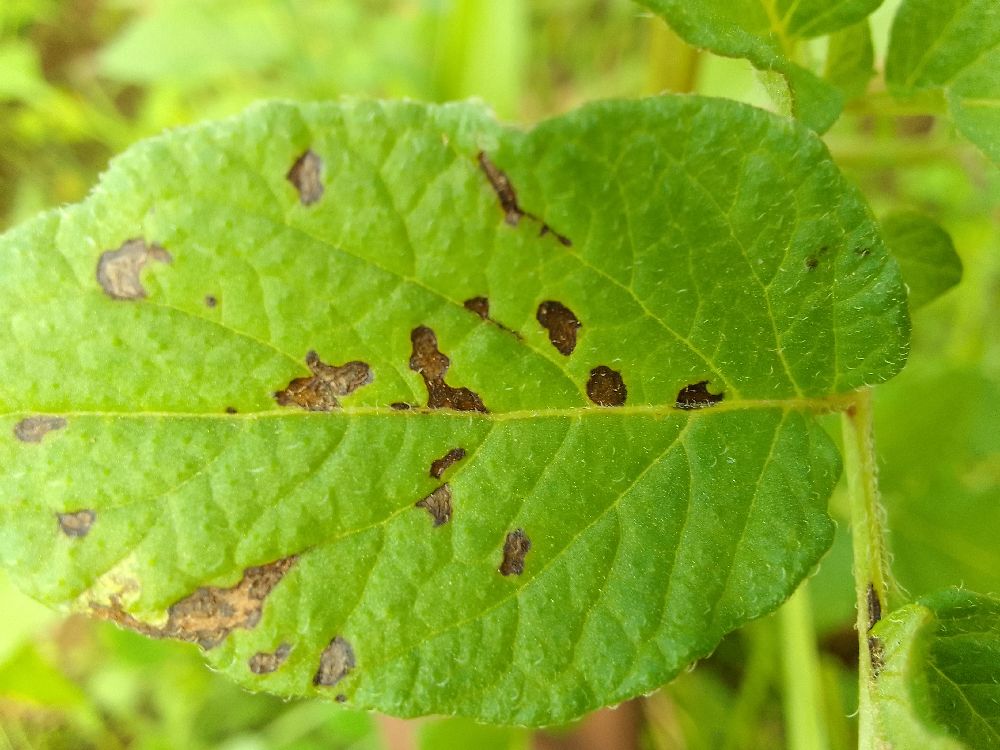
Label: Early blight